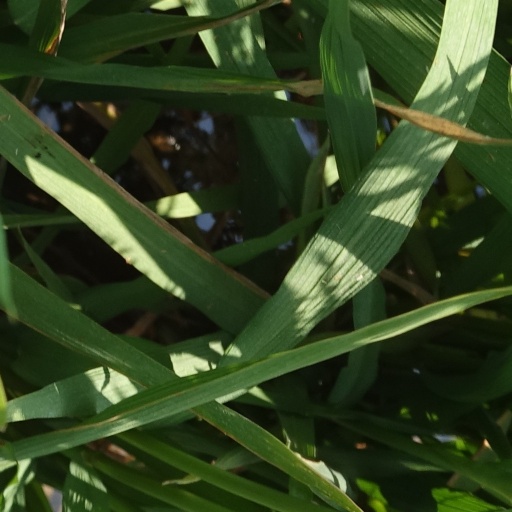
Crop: rice